Ben Gurion Airport

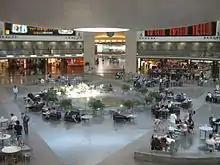
Airside duty-free rotunda, Terminal 3 departures

After the main security check, passengers wait for their flights in the star-shaped duty-free rotunda. A variety of cafes, restaurants and duty-free shops are located there, open 24 hours a day, as well as a synagogue, banking facilities, a transit hall for connecting passengers and a desk for VAT refunds.